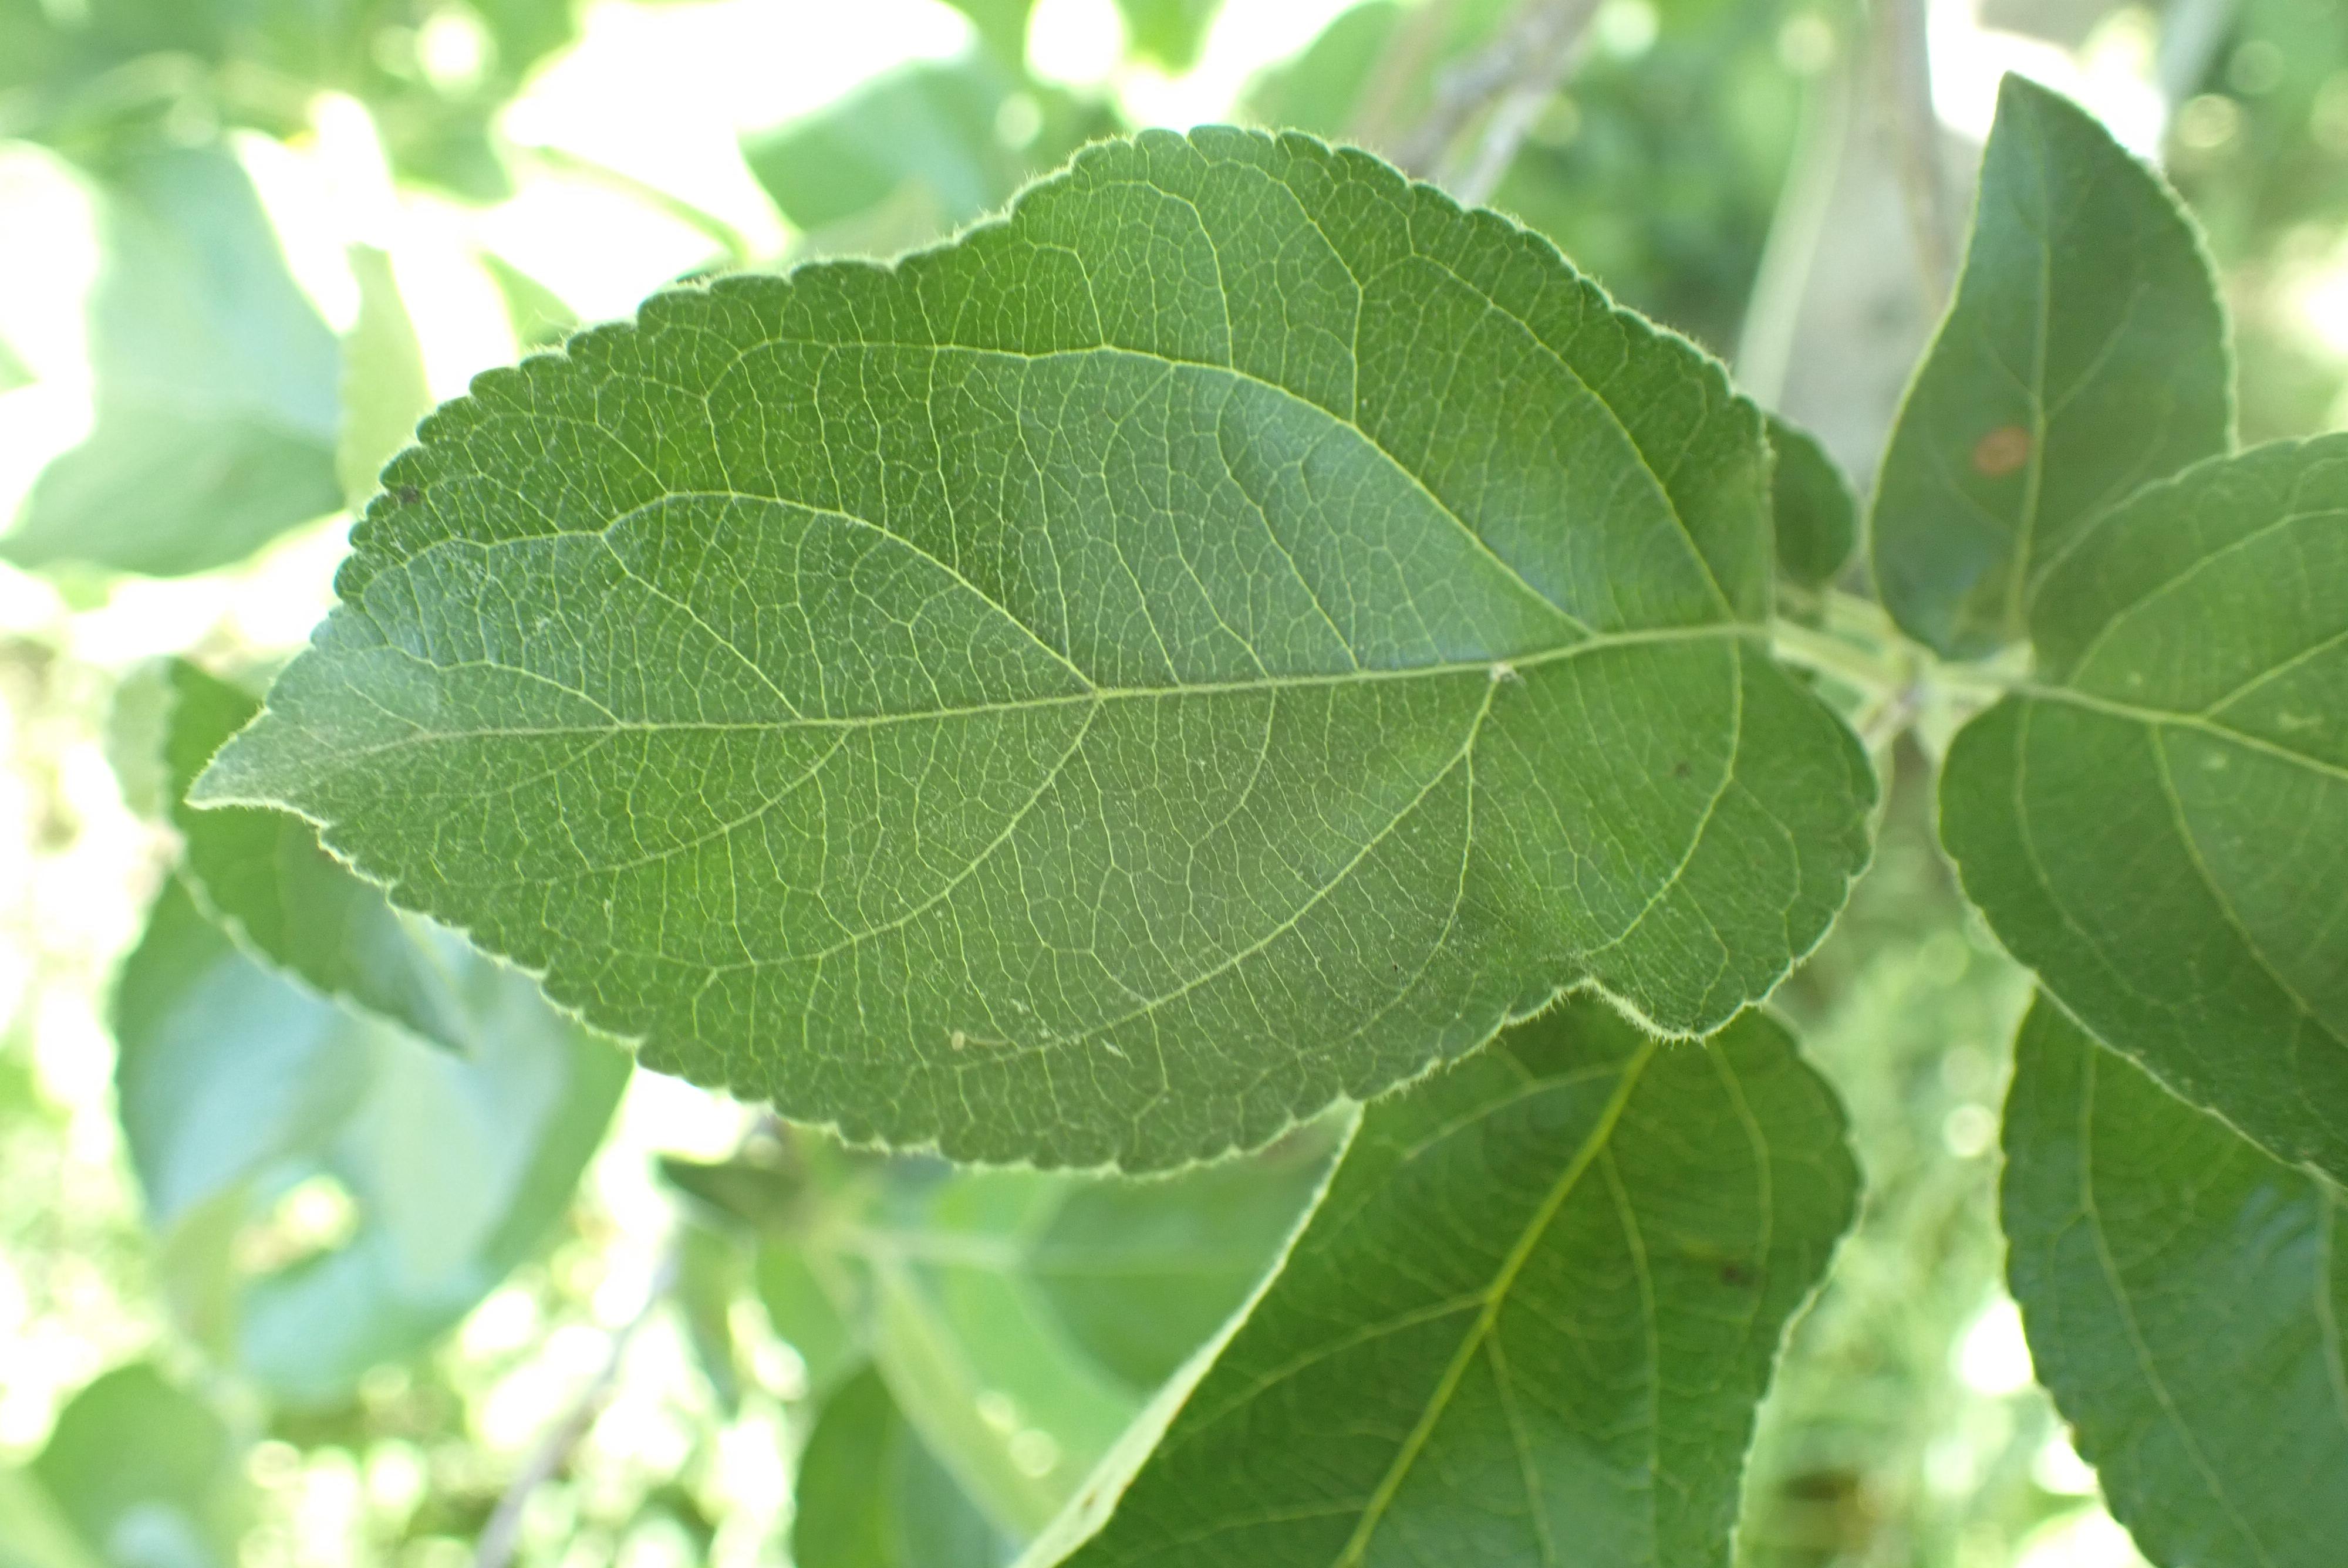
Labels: healthy